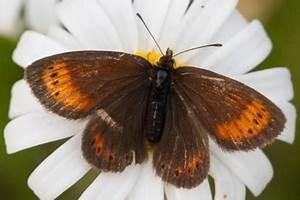
butterfly